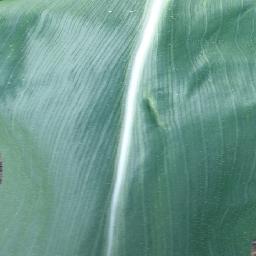
Label: Corn_(Maize)___Healthy